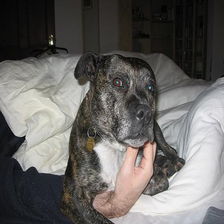
Species: dog
Breed: staffordshire bull terrier